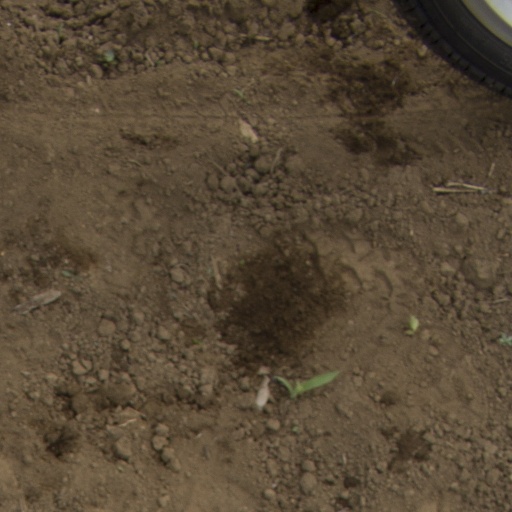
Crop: Jerusalem artichoke